Hines Ward

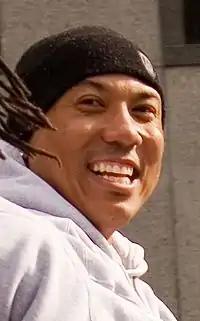
Ward in the Super Bowl parade after the Steelers Super Bowl XLIII victory

After 2005, he returned to start in the Steelers' season opener against the Dolphins and caught 5 passes for 53 yards and a touchdown, as they beat Miami, 28–16. On October 22, 2006, Ward caught eight receptions for 171 receiving yards and caught three touchdowns for the first time in his career, as they lost 38–41 to the Atlanta Falcons. During the season, he missed Weeks 13 and 14 and only finished his second season in a row with exactly 975 receiving yards. After the Steelers finished 8–8 and missed the playoffs, Head Coach Bill Cowher announced he was retiring.